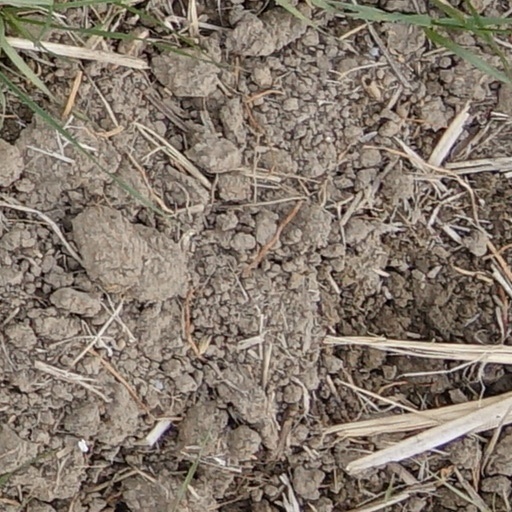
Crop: wheat